Bass Lake, California

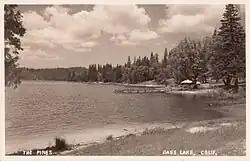
The Pines Resort

Beginning in 1963, Bass Lake became a regular gathering spot for the Hells Angels Motorcycle Club, which organized annual rides to the area—most notably during the Memorial Day and Fourth of July weekends. These events, known as the "Bass Lake Runs," drew dozens to hundreds of bikers from across California and became a source of tension and fascination for locals, authorities, and the press.